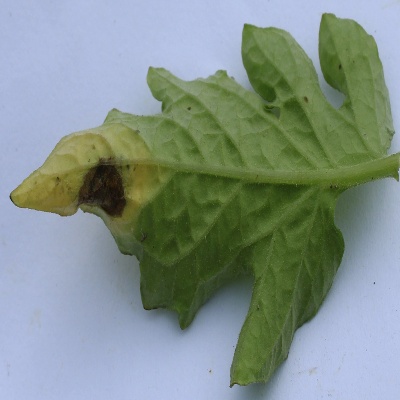
Crop: Tomato
Condition: verticulium wilt